Greenwich Village

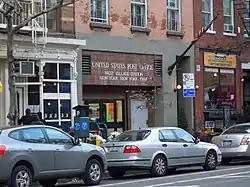
West Village Post Office

For census purposes, the New York City government classifies Greenwich Village as part of the West Village neighborhood tabulation area. According to the 2010 United States census, the population of West Village was 66,880, a change of −1,603 (−2.4%) from the 68,483 counted in 2000. Covering an area of , the neighborhood had a population density of . The racial makeup of the neighborhood was 80.9% (54,100) White, 2% (1,353) African American, 0.1% (50) Native American, 8.2% (5,453) Asian, 0% (20) Pacific Islander, 0.4% (236) from other races, and 2.4% (1,614) from two or more races. Hispanic or Latino residents of any race were 6.1% (4,054) of the population. Greenwich Village is home to a significant concentration of same-sex couples.